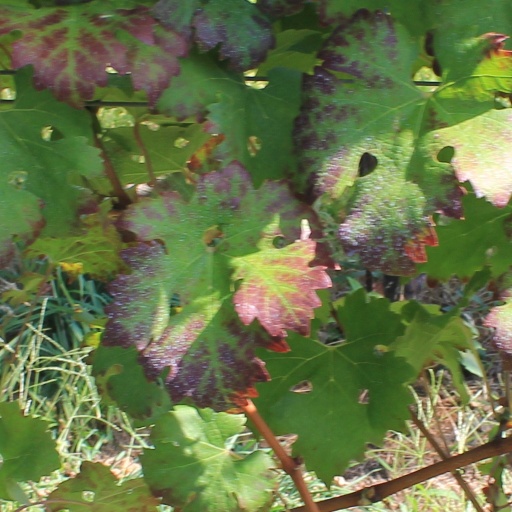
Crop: grape